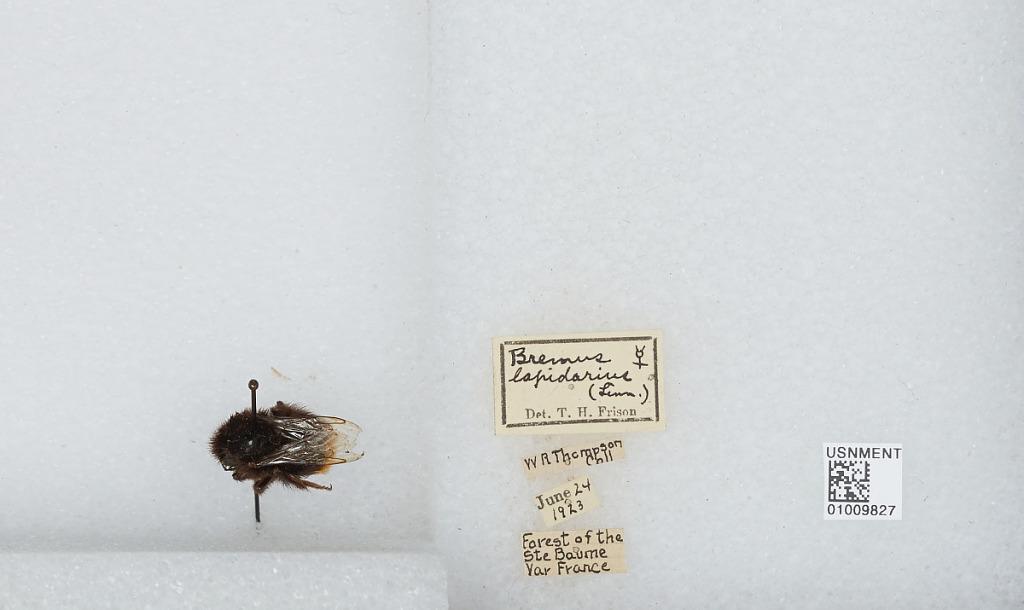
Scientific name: Bombus (Melanobombus) lapidarius lapidarius (Linnaeus)
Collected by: W. Thompson
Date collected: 1923-6-24
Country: France
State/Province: Provence-Alpes-Cote d'Azur
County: Var
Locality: Forest of the Sainte Baume
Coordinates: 43.3335, 5.75727
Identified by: Frison, T.